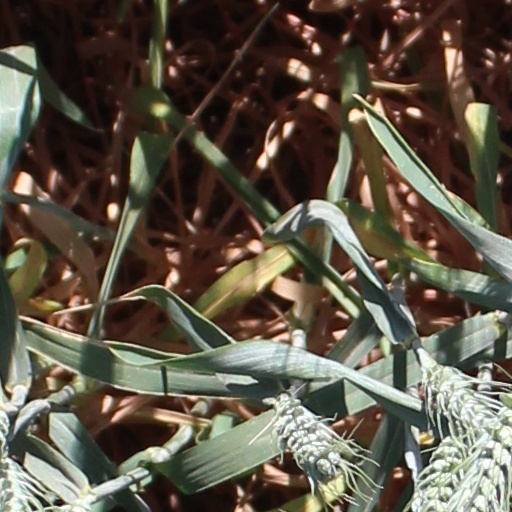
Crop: wheat